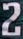
Number: 2